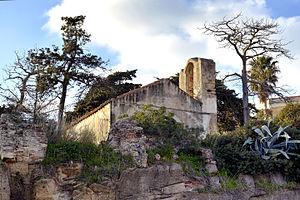
Calvi est une commune française située dans la circonscription départementale de la Haute-Corse et le territoire de la collectivité de Corse. Bâtie dans le golfe du même nom, elle se trouve au nord-ouest de l'île et constitue avec l'Île-Rousse l'une des deux agglomérations majeures de Balagne.